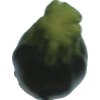
Label: dark_zucchini